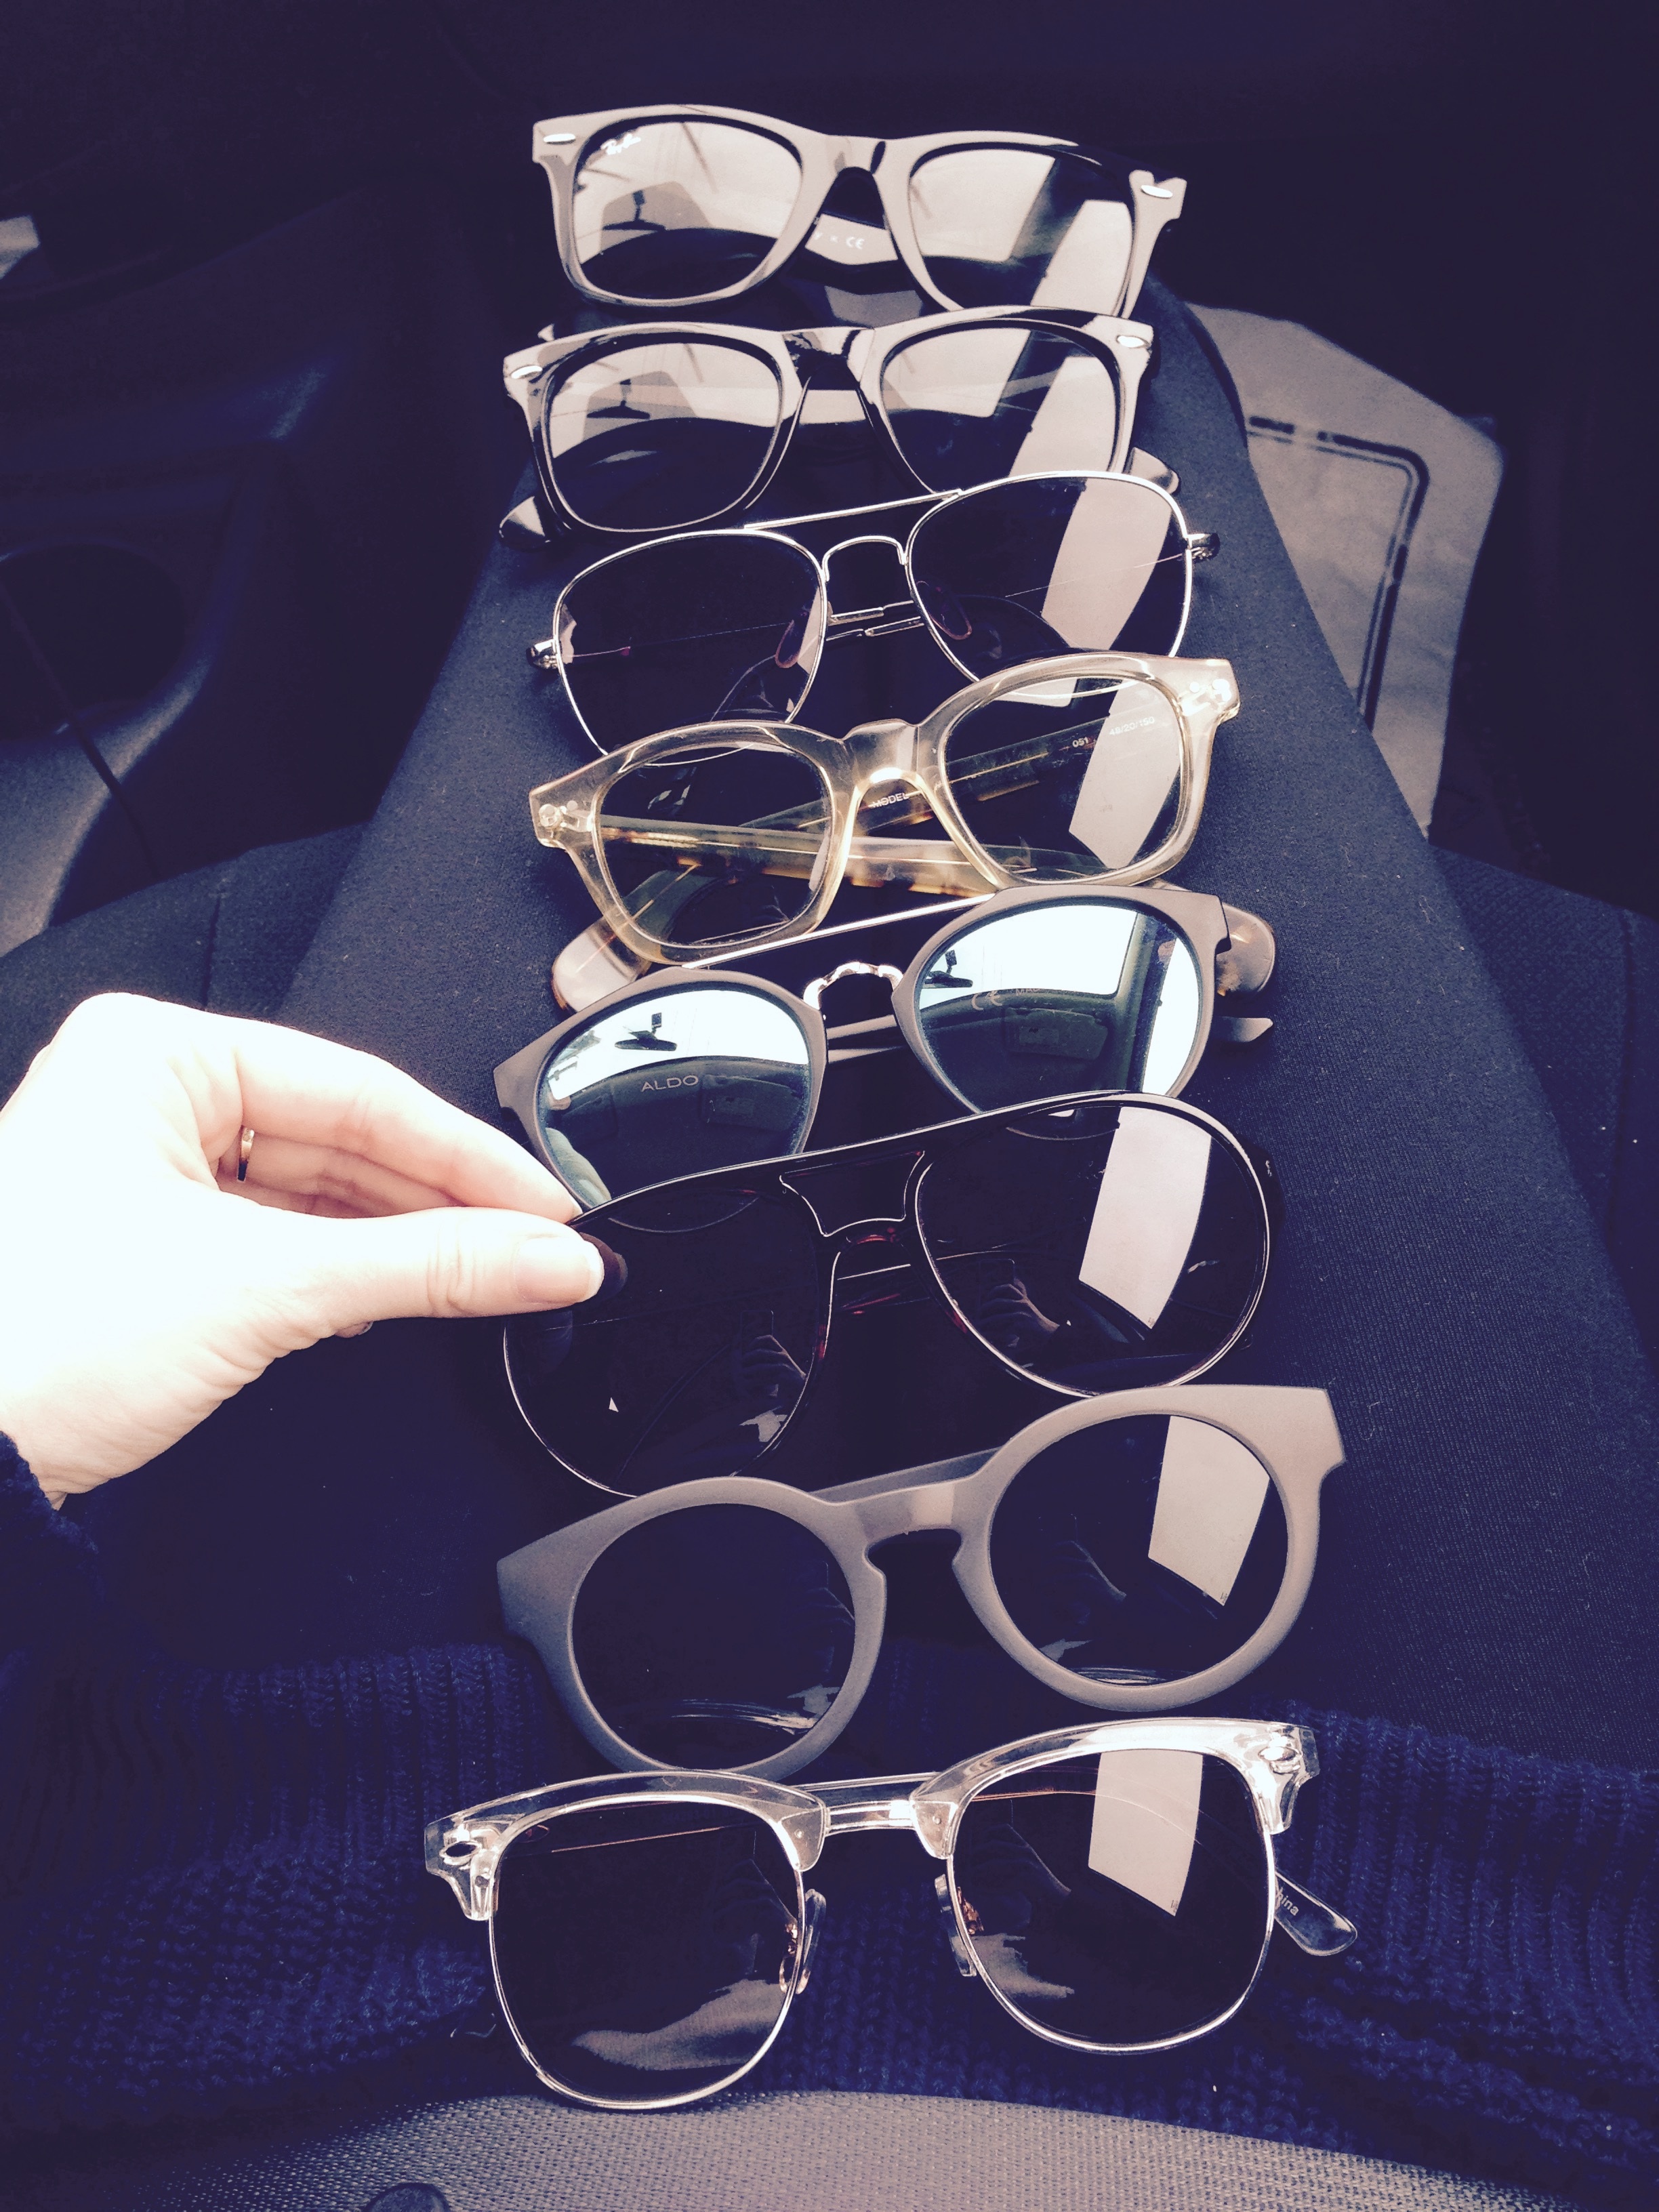
white, purple, collection, blue, black, sunglasses, glasses, moustache, eyewear, sun glasses, sunshades, fashion accessory, vision care